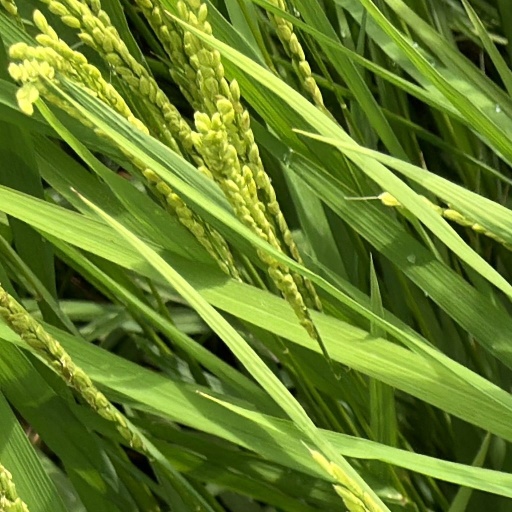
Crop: rice